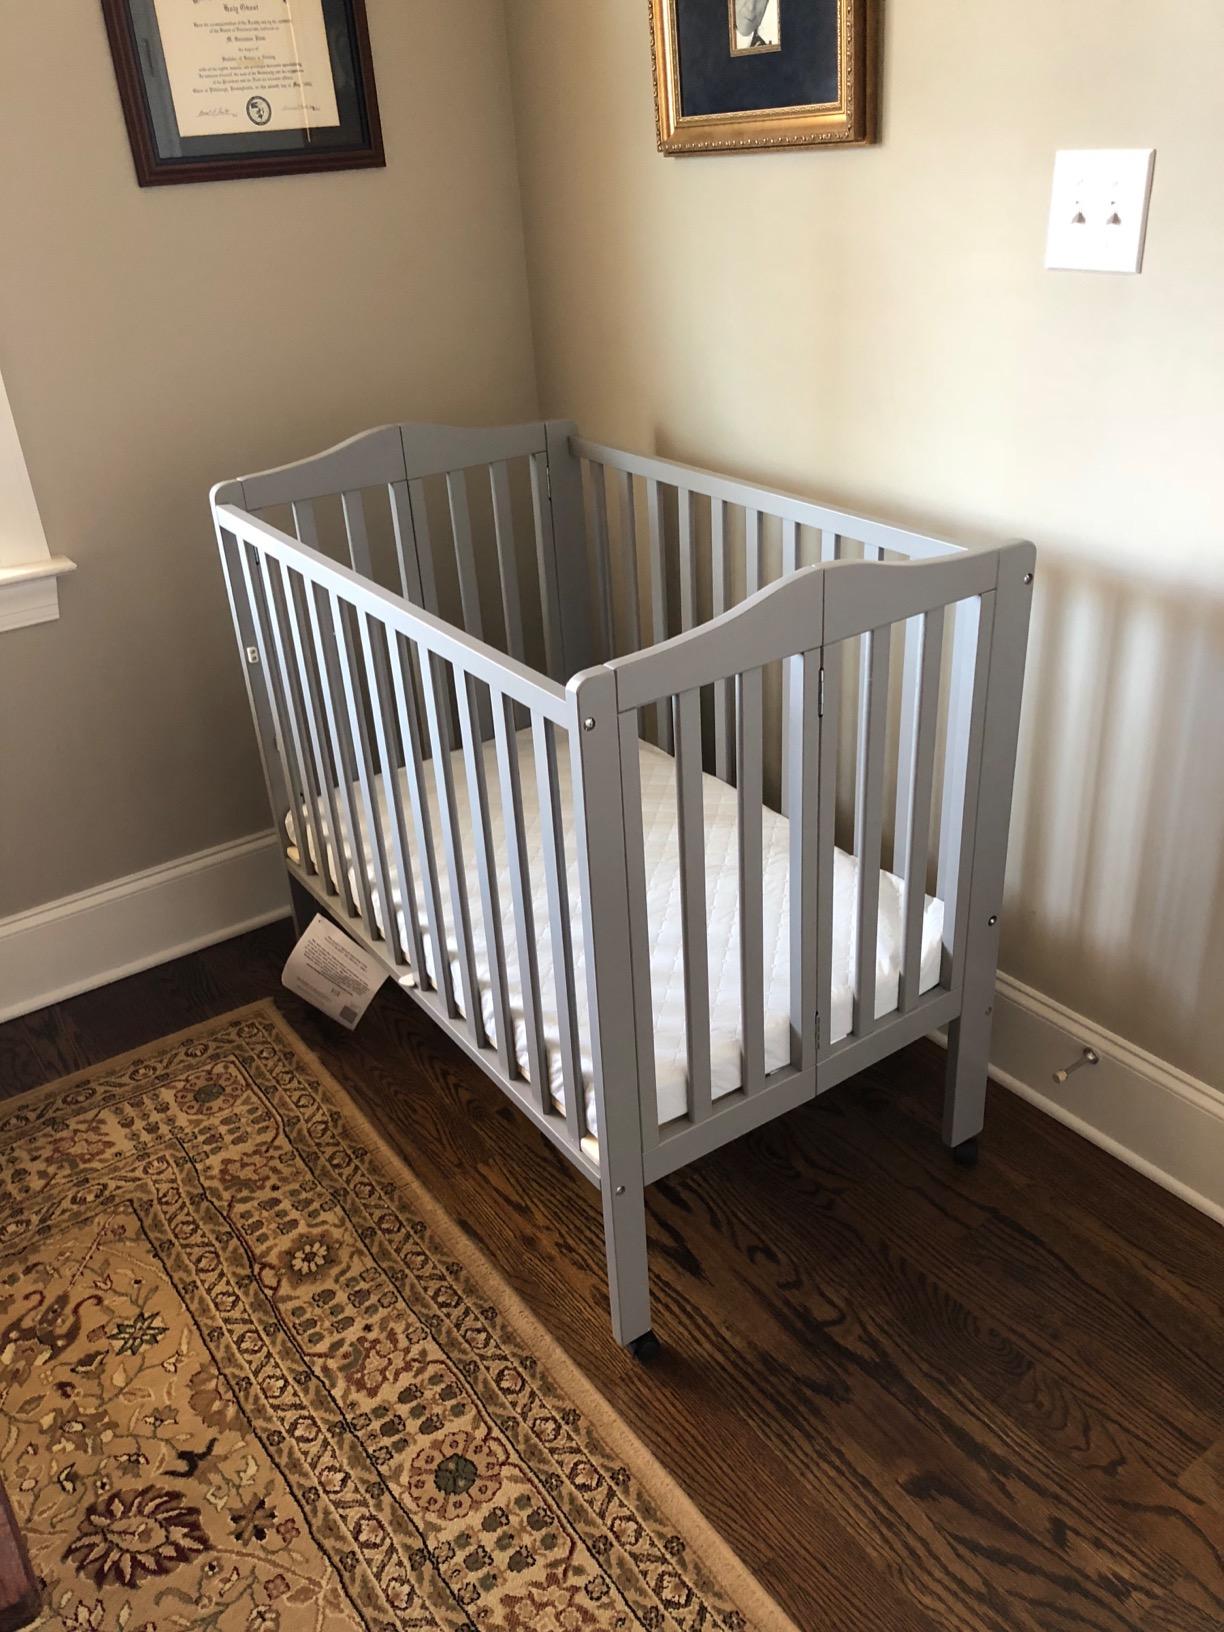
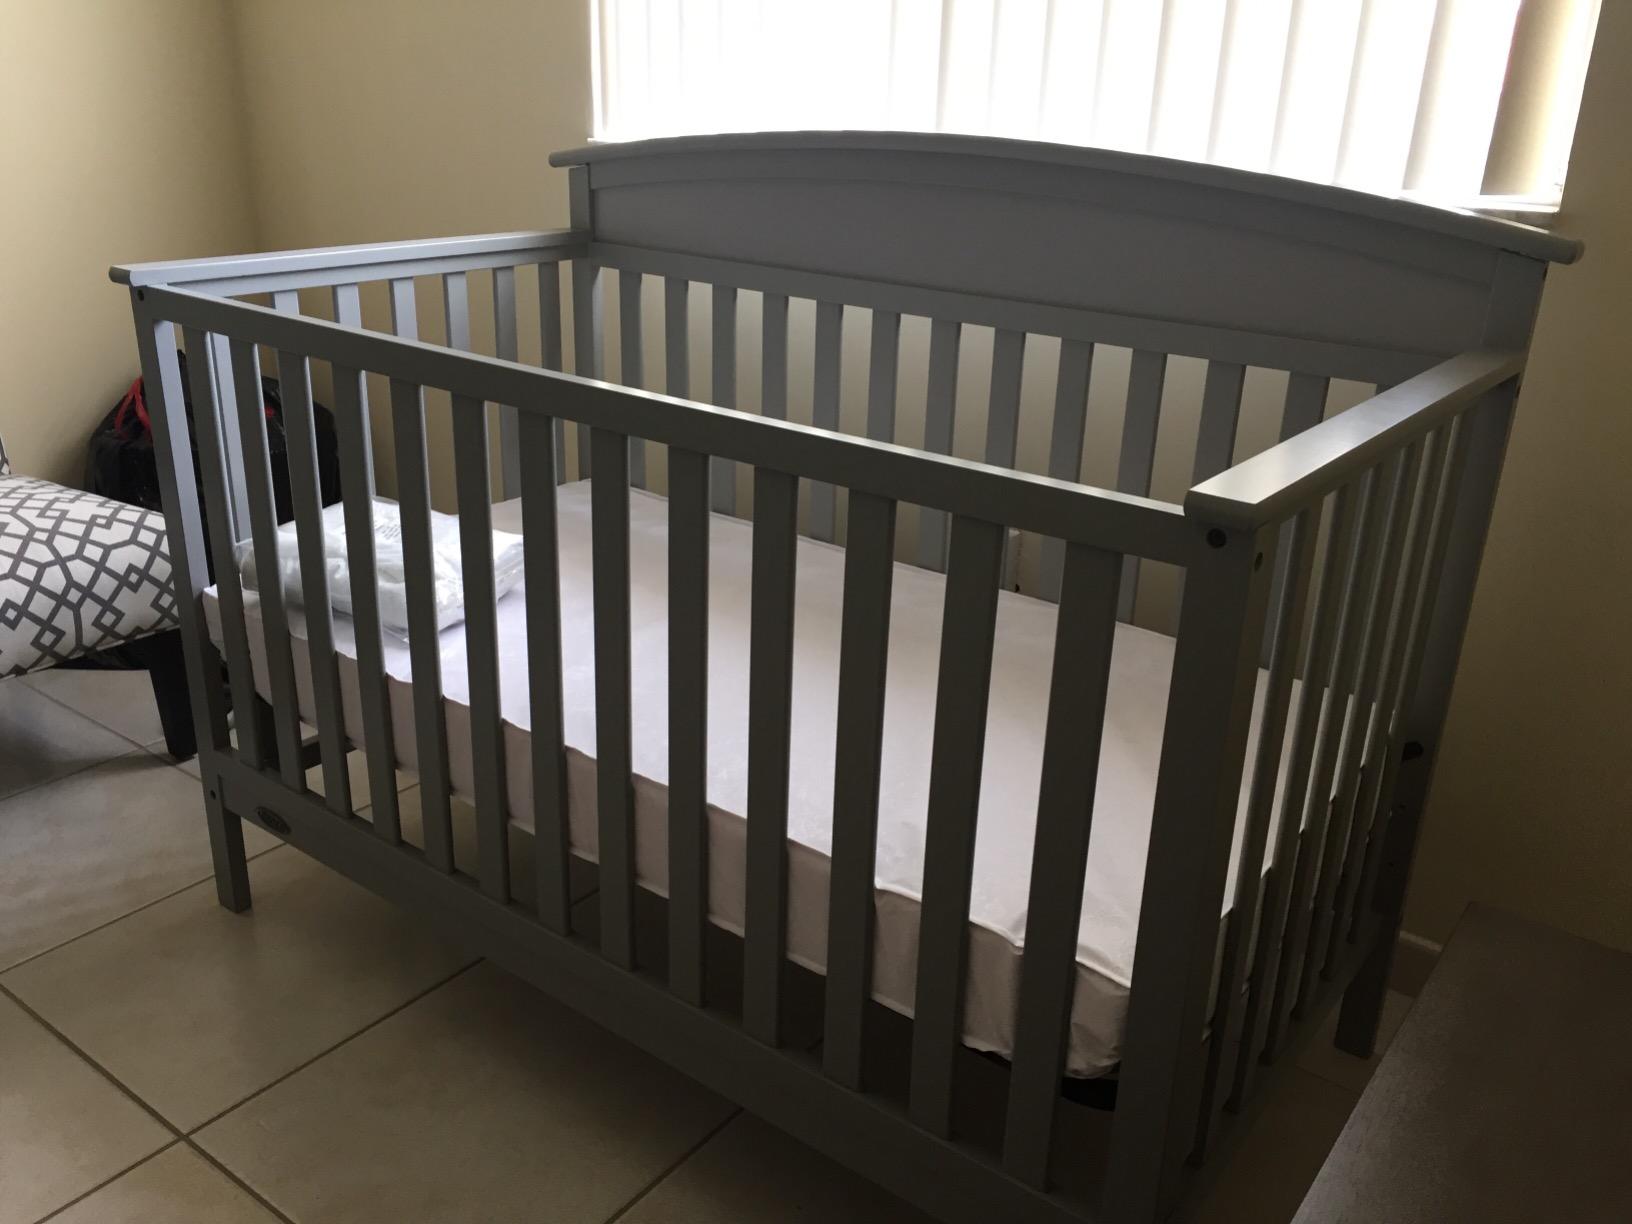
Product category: products_crib
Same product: no